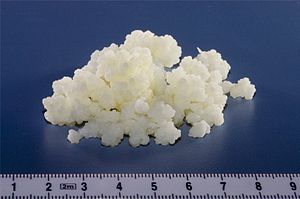
Kefir
Kefirkorn
Kefir er produktet af en gæringsproces foretaget af en koloni af symbiotiske bakterie- og gærarter i mælk. Kolonien er et eksempel på en såkaldt SCOBY. Mælkekefiren stammer fra Kaukasus, og har – mere eller mindre videnskabeligt – været koblet sammen med folks lange levealder. Kolonien består af en matrix af polysaccharider udskilt af visse bakterier, hvori hele kolonien lever. Produktion af kefir består normalt af en gæringsproces ved stuetemperatur i mælk i et døgns tid. Væskefasen sis fra og kefirgrynene tilsættes ny mælk. Kefir opbruger laktose og andre sukkerarter, hvorfor den også tåles af laktose-lavtolerante, og den producerer blandt andet mælkesyre, ethanol og korte fedtsyrer. Kefir har konsistens som drikkeyoghurt, en syrlig smag og en lav alkoholprocent.